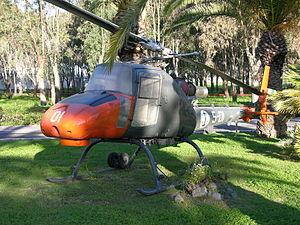
L'Agusta A.106 est un hélicoptère monoplace embarqué de lutte anti-sous-marine italien dont le premier vol a eu lieu en novembre 1965. Seuls deux exemplaires ont été construits.